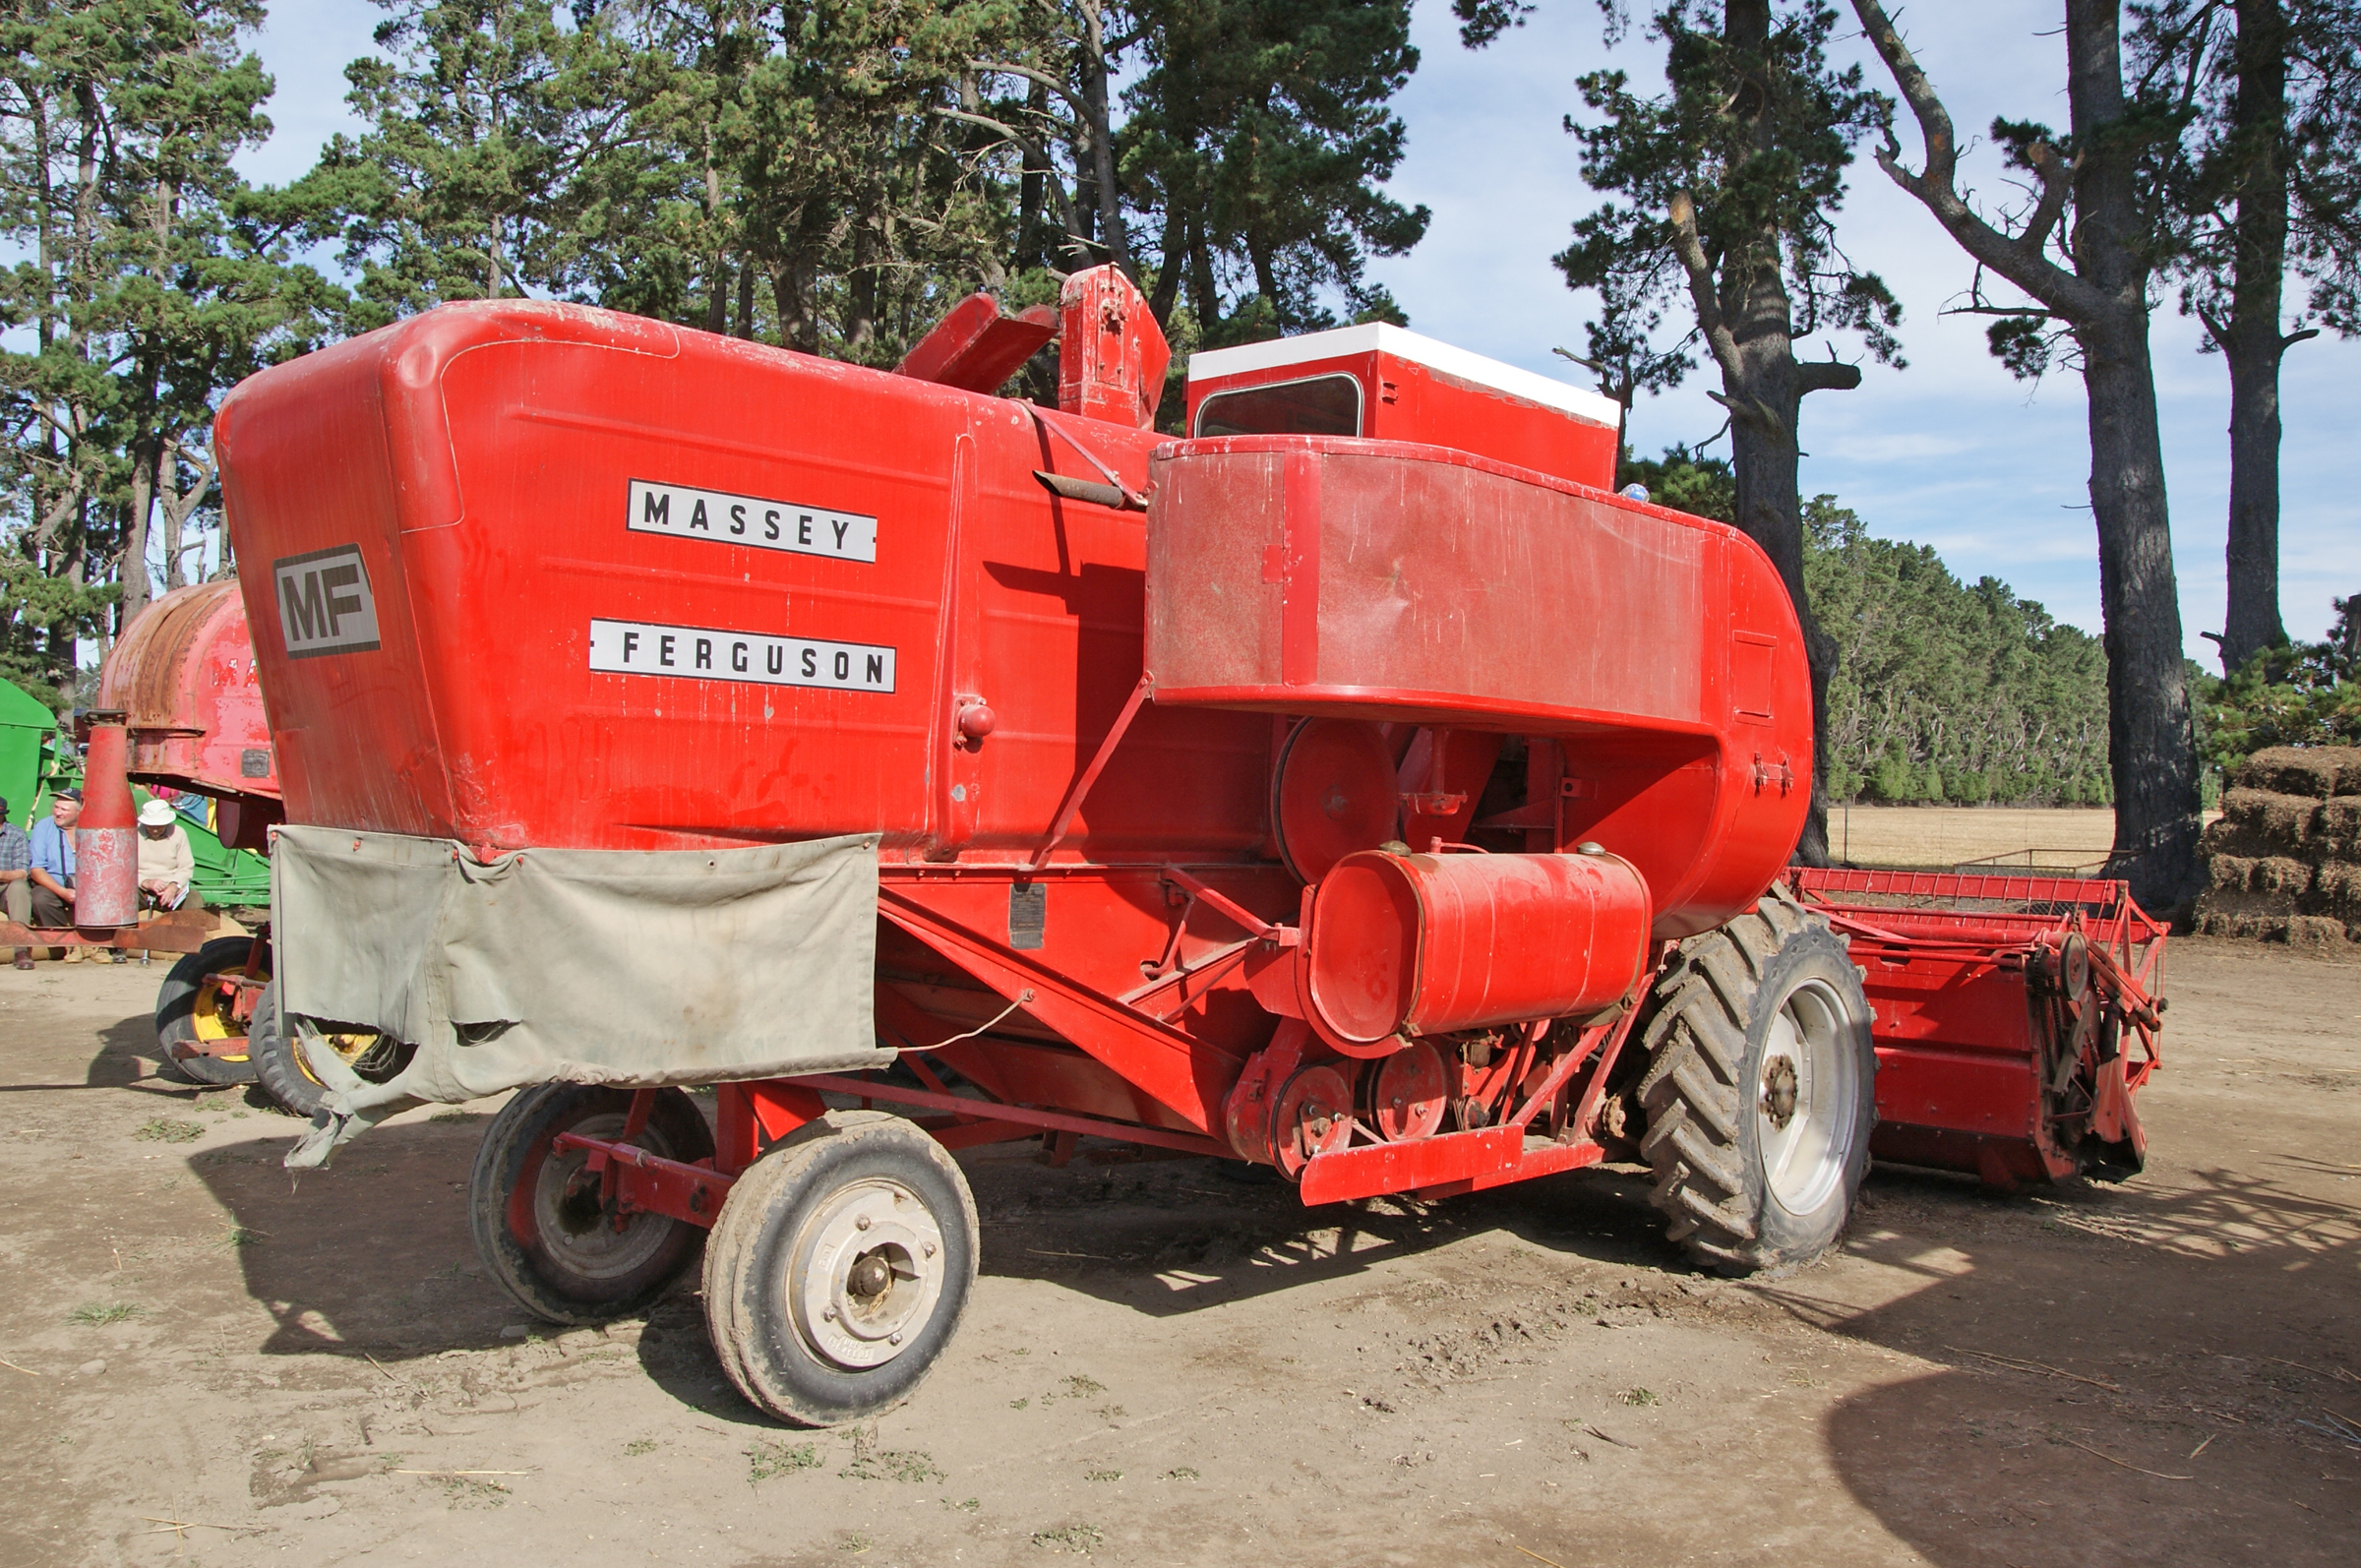
tractor, asphalt, farming, vehicle, farmequiment, sonydslra300, harvesting, masseyferguson, harvester, agricultural machinery, light commercial vehicle